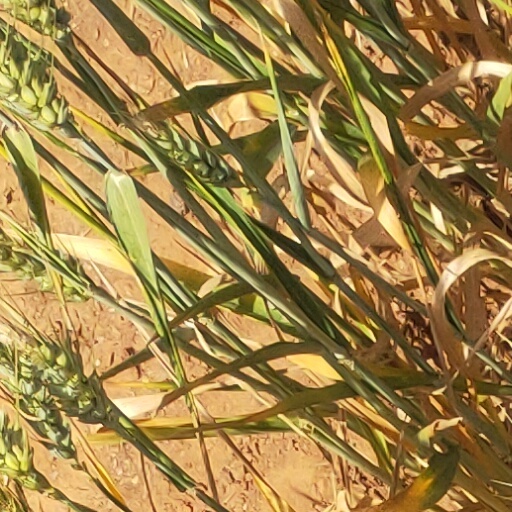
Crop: wheat